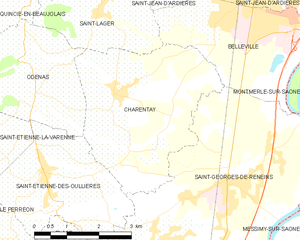
Carte des communes françaises